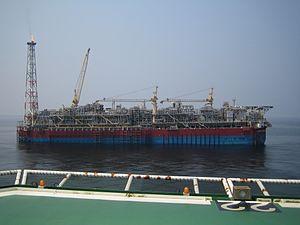
Le secteur de l'énergie en Angola est vital pour l'économie du pays, producteur majeur de pétrole et membre de l'OPEP.